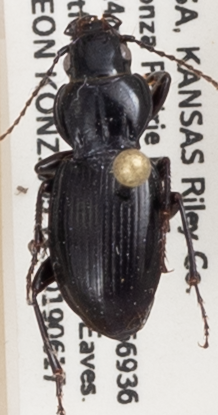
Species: Cyclotrachelus substriatus
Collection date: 2019-06-17
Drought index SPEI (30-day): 0.746
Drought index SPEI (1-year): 1.69
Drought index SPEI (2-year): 0.26